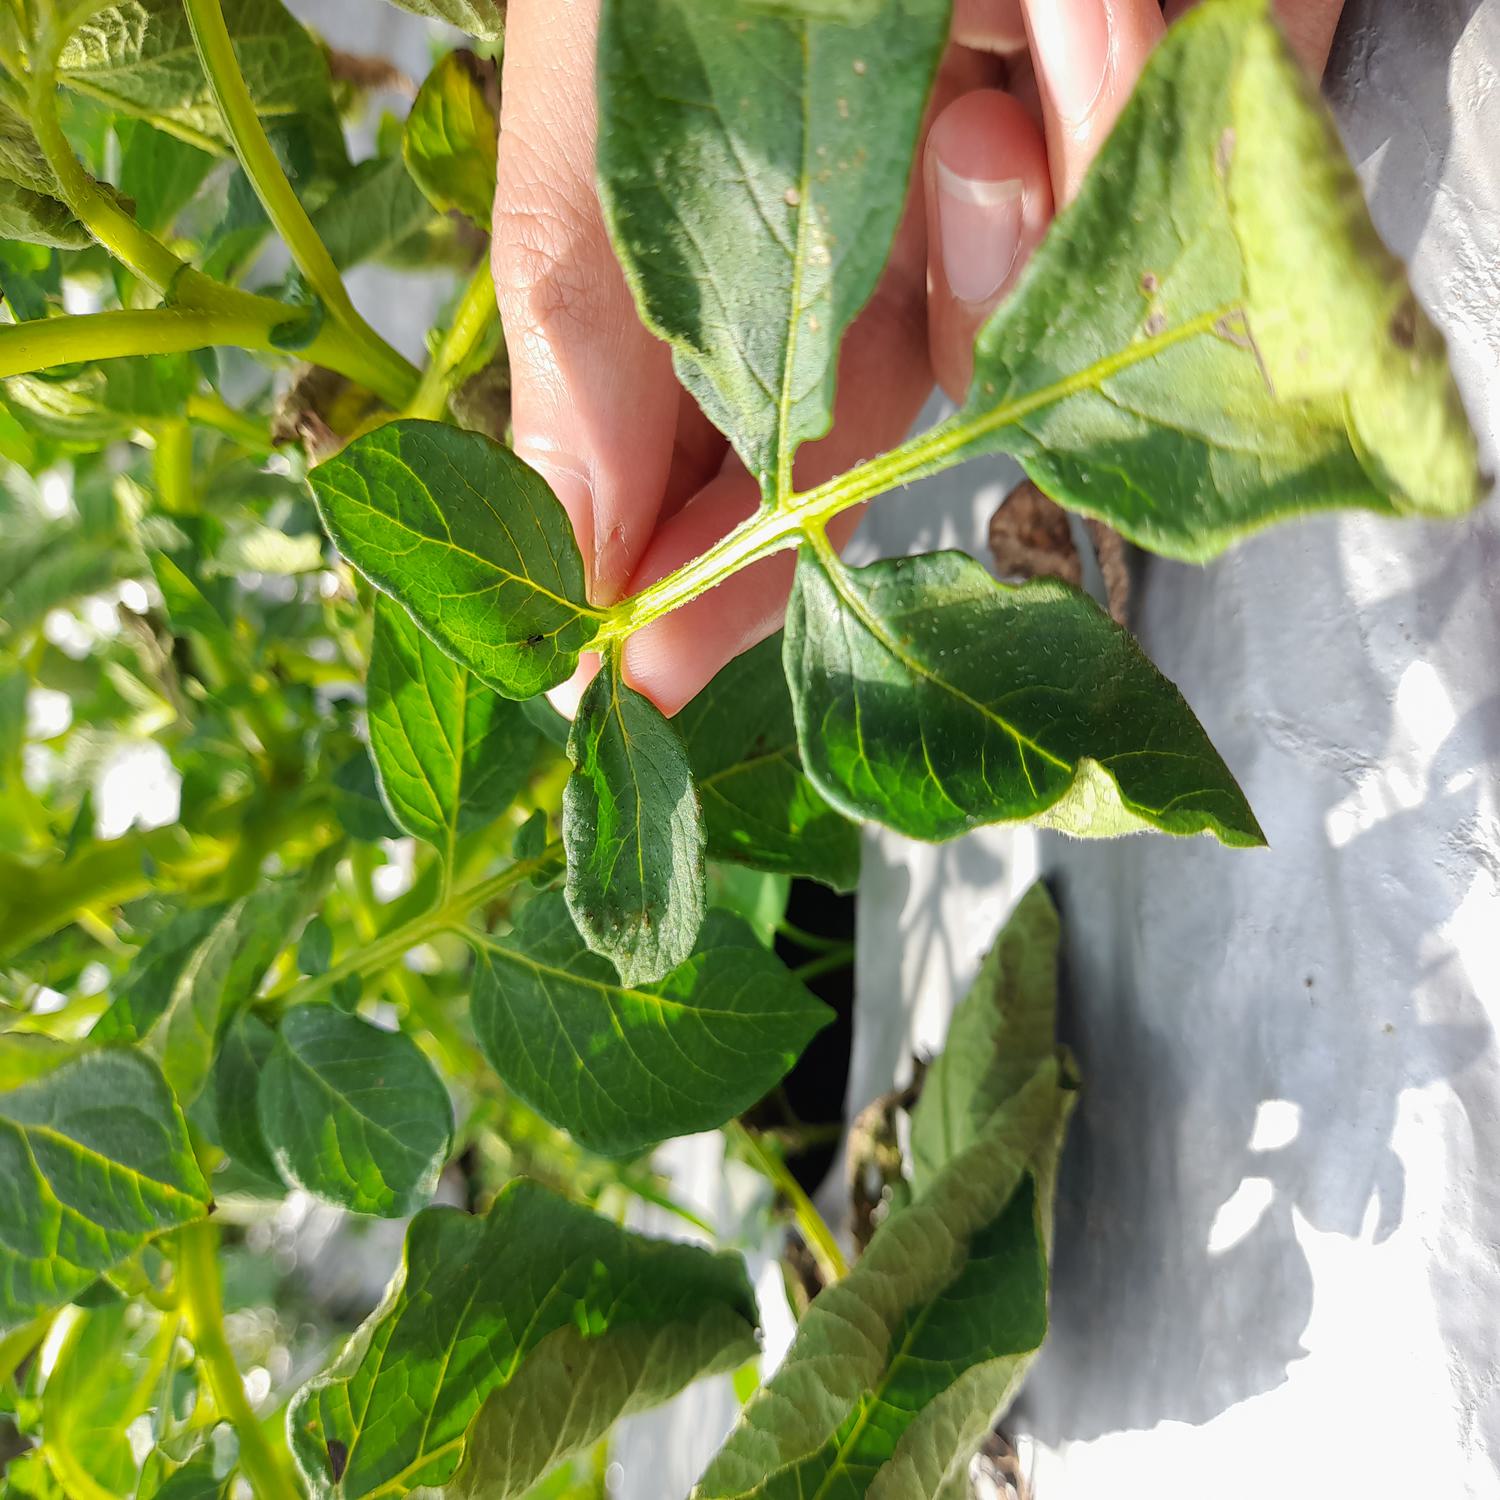
Label: Bacteria